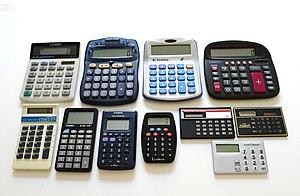
Un ensemble de 11 calculettes (calculatrices électroniques de petite dimension). Ces calculettes datent des années 1970 (Texas Instruments TI-502) aux années 2000 (Citizen MC-806). Les minicalculettes «